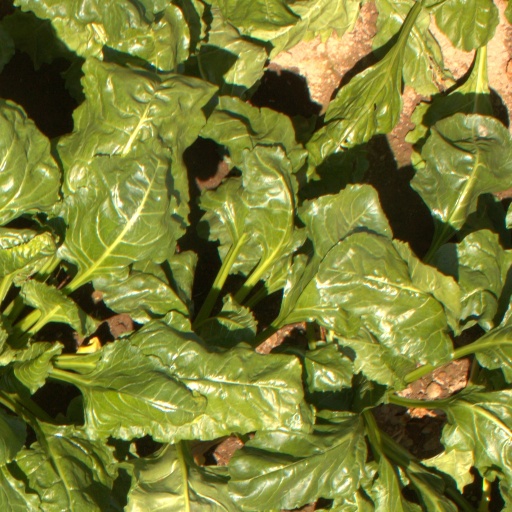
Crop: sugar beet